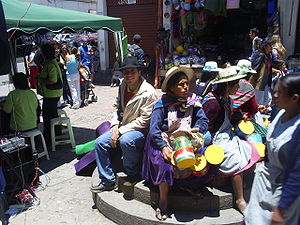
Bolivia / Demografi
Personer i centrum af La Paz.
Bolivia, officielt Den Flernationale Stat Bolivia, er en indlandsstat i det vestlige Sydamerika. Hovedstaden er Sucre, mens La Paz er regeringsby og landets finansielle centrum. Bolivias største by og industrielle centrum er Santa Cruz de la Sierra, der ligger i den lavtliggende østbolivianske region Llanos Orientales.